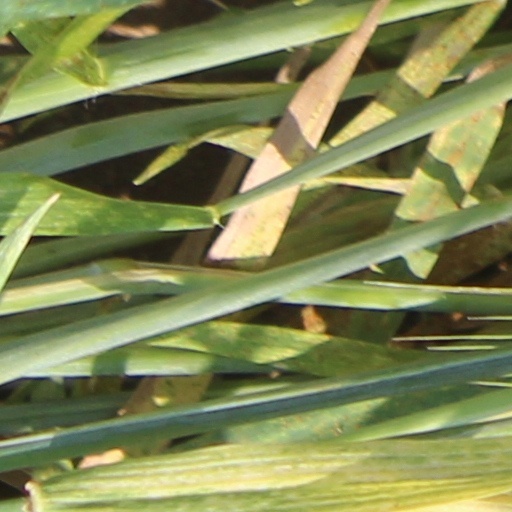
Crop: wheat